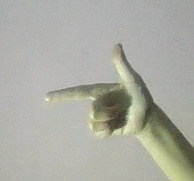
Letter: yaa